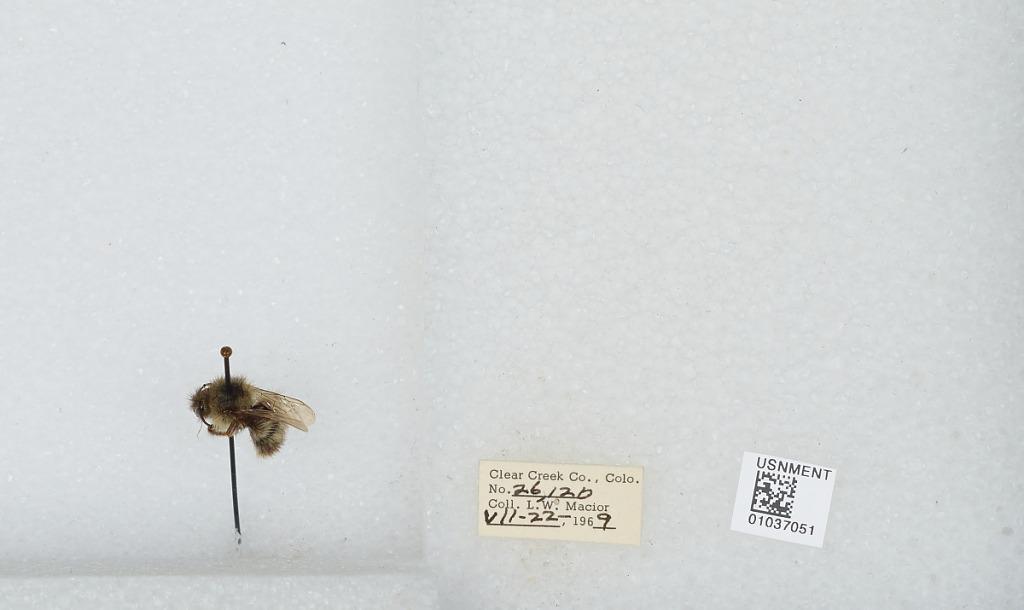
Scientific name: Bombus (Pyrobombus) mixtus Cresson
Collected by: L. Macior
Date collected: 1969-7-22
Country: United States
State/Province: Colorado
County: Clear Creek
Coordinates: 39.6958, -105.725